Achtung Spitfire!

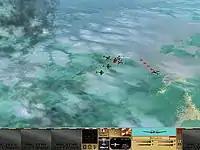
As a pilot in the French Air Force, the player is trying to fight some Luftwaffe pilots.

Players must command a series of pilots as they try to achieve the goals of the current mission. Technological changes over the years of the war result in faster and better planes to fly in. After choosing the pilots, players must defend their own allies, combat enemy fighters and/or bombers, or undertake an interception mission vital to the war effort. The game uses the same flight engine and graphic user interface as "Over the Reich", granting the same amount of limited autonomy in every game. Players must watch their speed, torque and altitude. Otherwise, they could stall or simply crash into the ground.